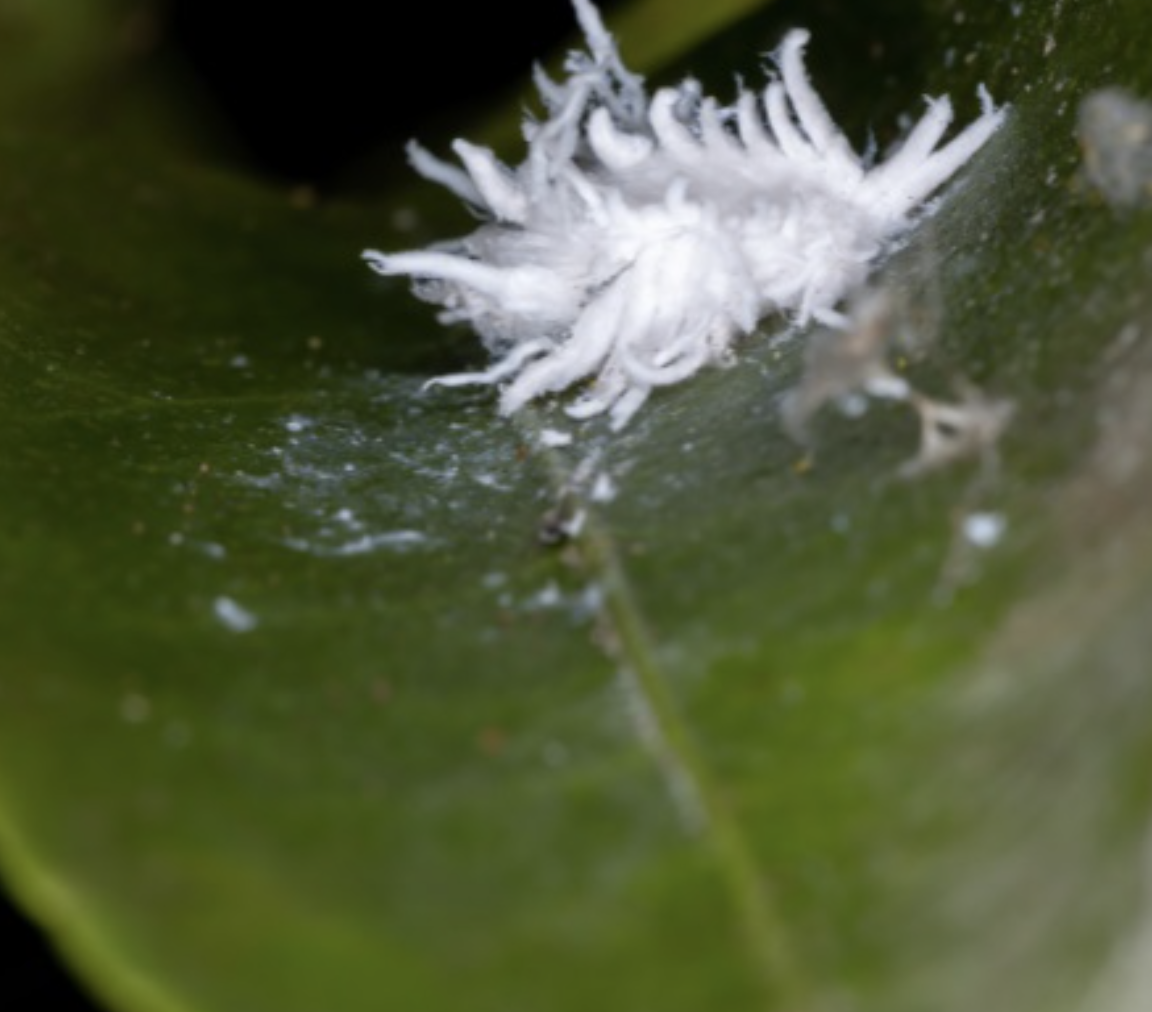
Label: mealybug_infestation